Yonah Schimmel's Knish Bakery

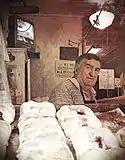
Alex Wolfman in Yonah Schimmel's window

About 1910, Yonah Schimmel, an immigrant from the Austro-Hungarian province of Galicia, used a pushcart to start his knish bakery. As business grew, a small store at 156 Allen Street was rented by Yonah.